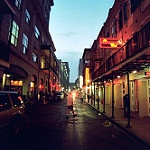
Label: street